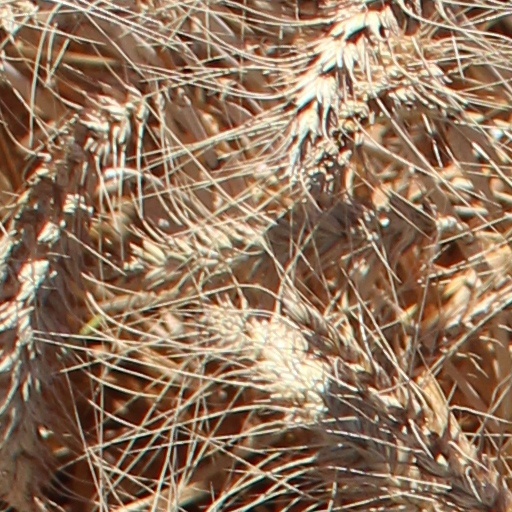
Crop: wheat